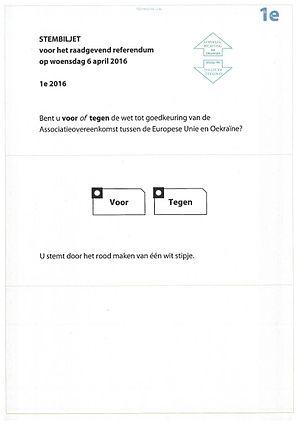
Un référendum sur l'approbation de l'accord d'association entre l'Ukraine et l'Union européenne a lieu aux Pays-Bas le 6 avril 2016. La question consultative posée à l'occasion de ce référendum est : « Êtes-vous pour ou contre la loi de ratification de l'Accord d'association entre l'Union européenne et l'Ukraine ? ».